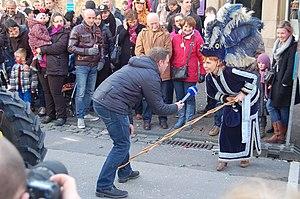
Carnaval Malmedy
Le Cwarmê est un carnaval qui se déroule dans la ville de Malmedy. Il dure quatre jours et est classé au patrimoine immatériel de la Fédération Wallonie-Bruxelles. Il commence le vendredi à minuit et dure jusqu'au mardi gras à minuit. Le point d'orgue du Cwarmê a lieu le dimanche après-midi lors du grand cortège carnavalesque. En 2018, la 560ᵉ édition a lieu du 10 au 13 février.